Narragansett Park (1867–1924)

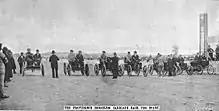
Start of the Providence Horseless Carriage Race, held on September 7, 1896, as part of the Rhode Island State Fair

Narragansett Park opened on July 31, 1867. The one-mile track was located on a 37-acre parcel of land 3 miles outside of Providence, Rhode Island. The park was constructed by Amasa Sprague, who previously operated Washington Park in Providence and decided to build his own park after falling out with his business partner Edward Babcock over gambling.